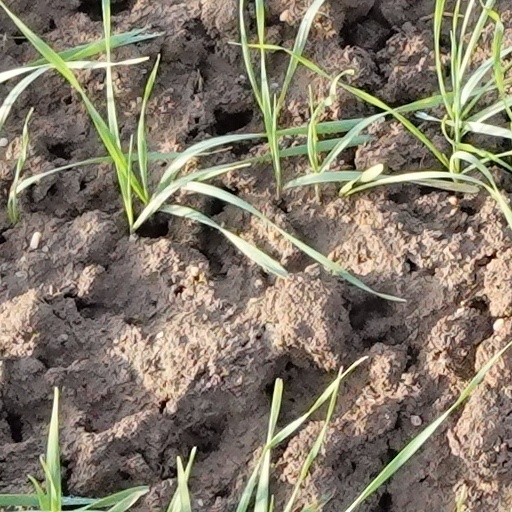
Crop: wheat